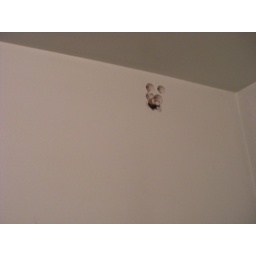
Damaged wall above circuit breaker box